Guadalmez

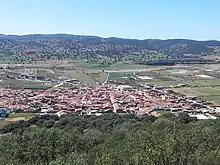

Guadalmez is a municipality in Ciudad Real, Castile-La Mancha, Spain. It has a population of 996.